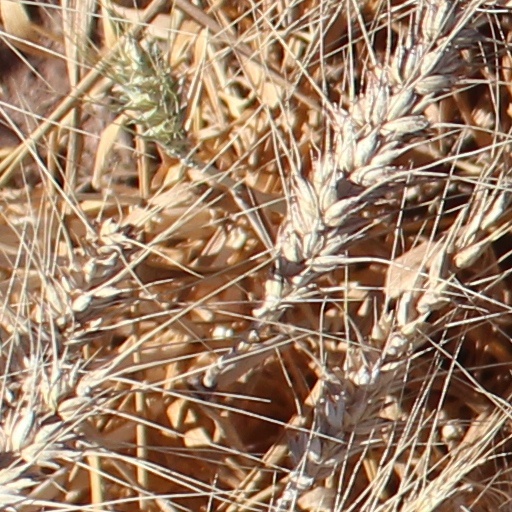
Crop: wheat